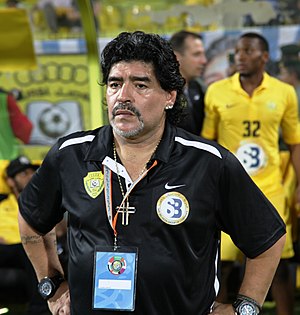
Diego Maradona
Diego Maradona i 2012
Diego Armando Maradona Franco er en tidligere argentinsk fodboldspiller, og nuværende fodboldtræner. Han debuterede som 15-årig for Argentinos Juniors' førstehold og blev publikumsfavorit.